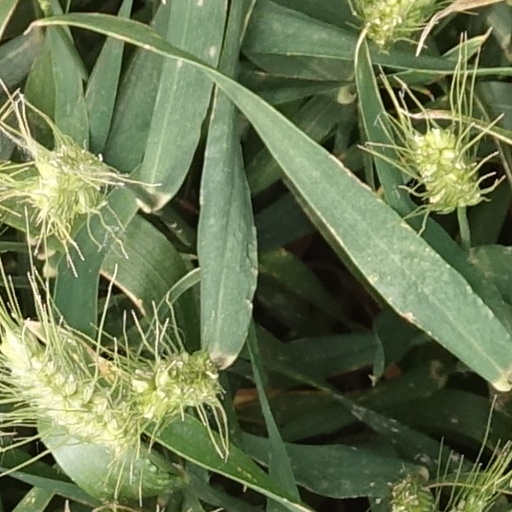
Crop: wheat